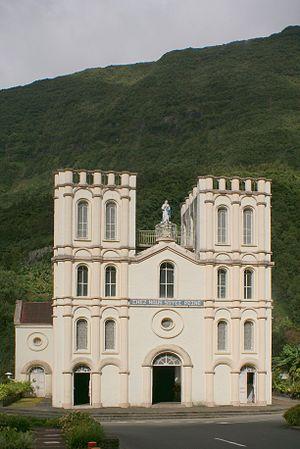
Salazie est une commune française, située dans le département en région de La Réunion.